Musée de La Poste

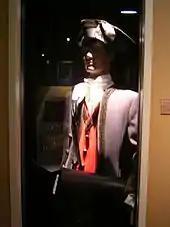
The uniform of an 18th-century French postman

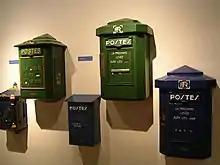
Exhibition of French post boxes

The Musée de La Poste ("La Poste's Museum") is the museum of the French postal operator La Poste. It specialises in the postal history and philately of France. Opened in 1946, the museum has been located on two sites in Paris. The museum was closed for redevelopment from 2014 to November 2019.